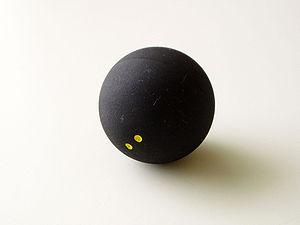
Le squash est un sport de raquette qui se joue sur un terrain de jeu entièrement entouré de murs ou éventuellement de paroi entièrement vitrée pour permettre la présence de spectateurs lors des tournois internationaux. Il consiste à frapper une petite balle noire en caoutchouc, de telle sorte que son adversaire ne puisse pas la reprendre. À durées égales, le squash est l'un des sport les plus dépensiers en calories. L'autre particularité de ce sport est que les deux joueurs partagent et défendent alternativement la même surface de jeu. Cette spécificité met parfois les deux joueurs en interférence, on dit qu'il y a alors une situation de let.